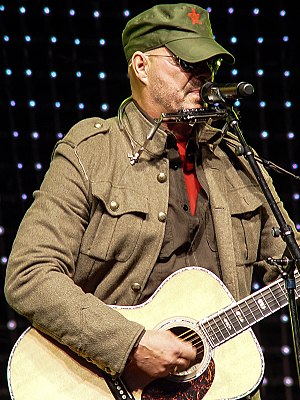
Bubbi Morthens
Bubbi Morthens, Laugardalsvöllur, Island (2007).